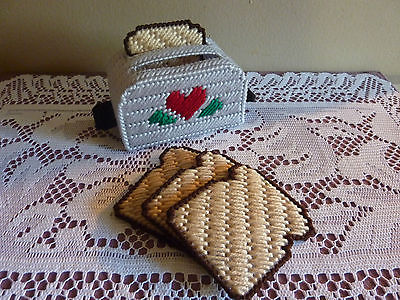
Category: toaster